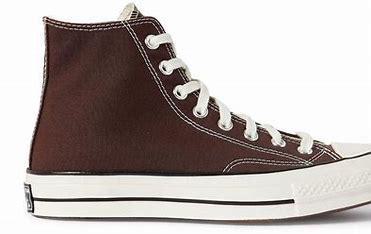
Brand: Converse
Model: Chuck 70 Hi Canvas